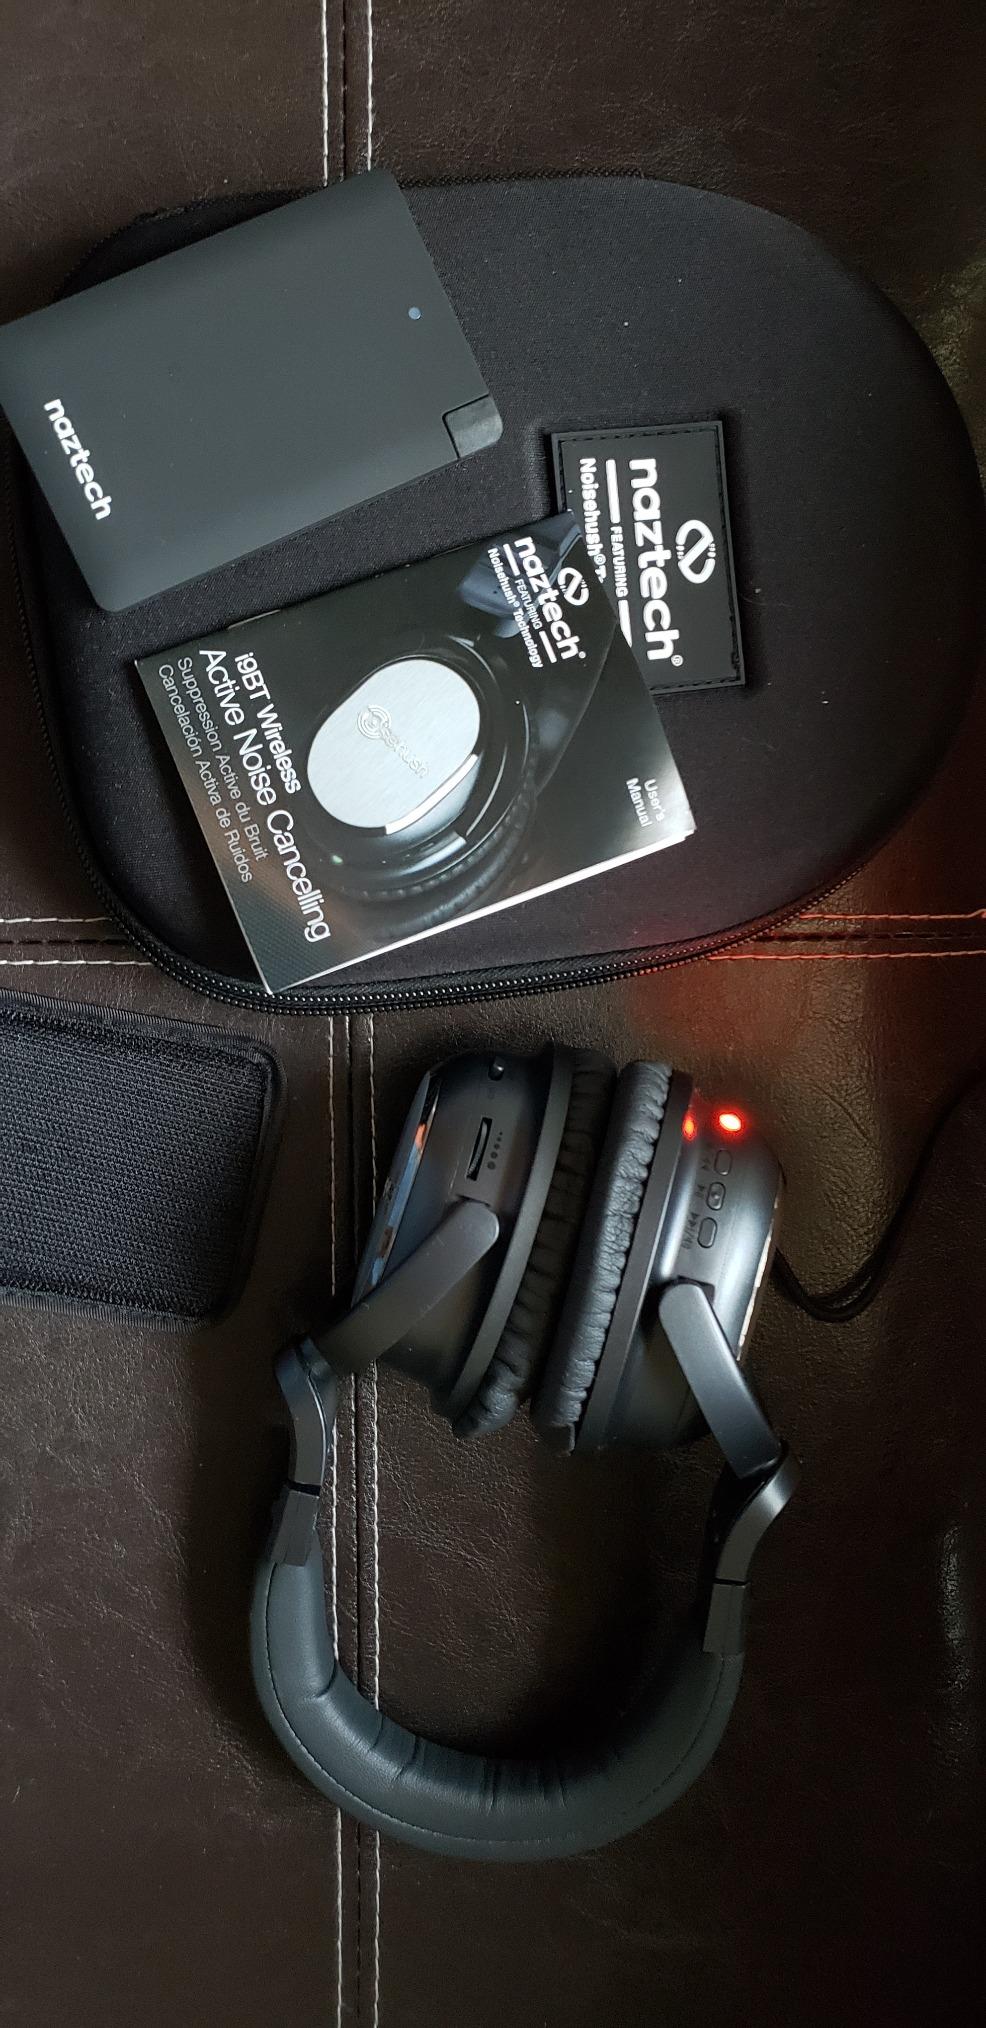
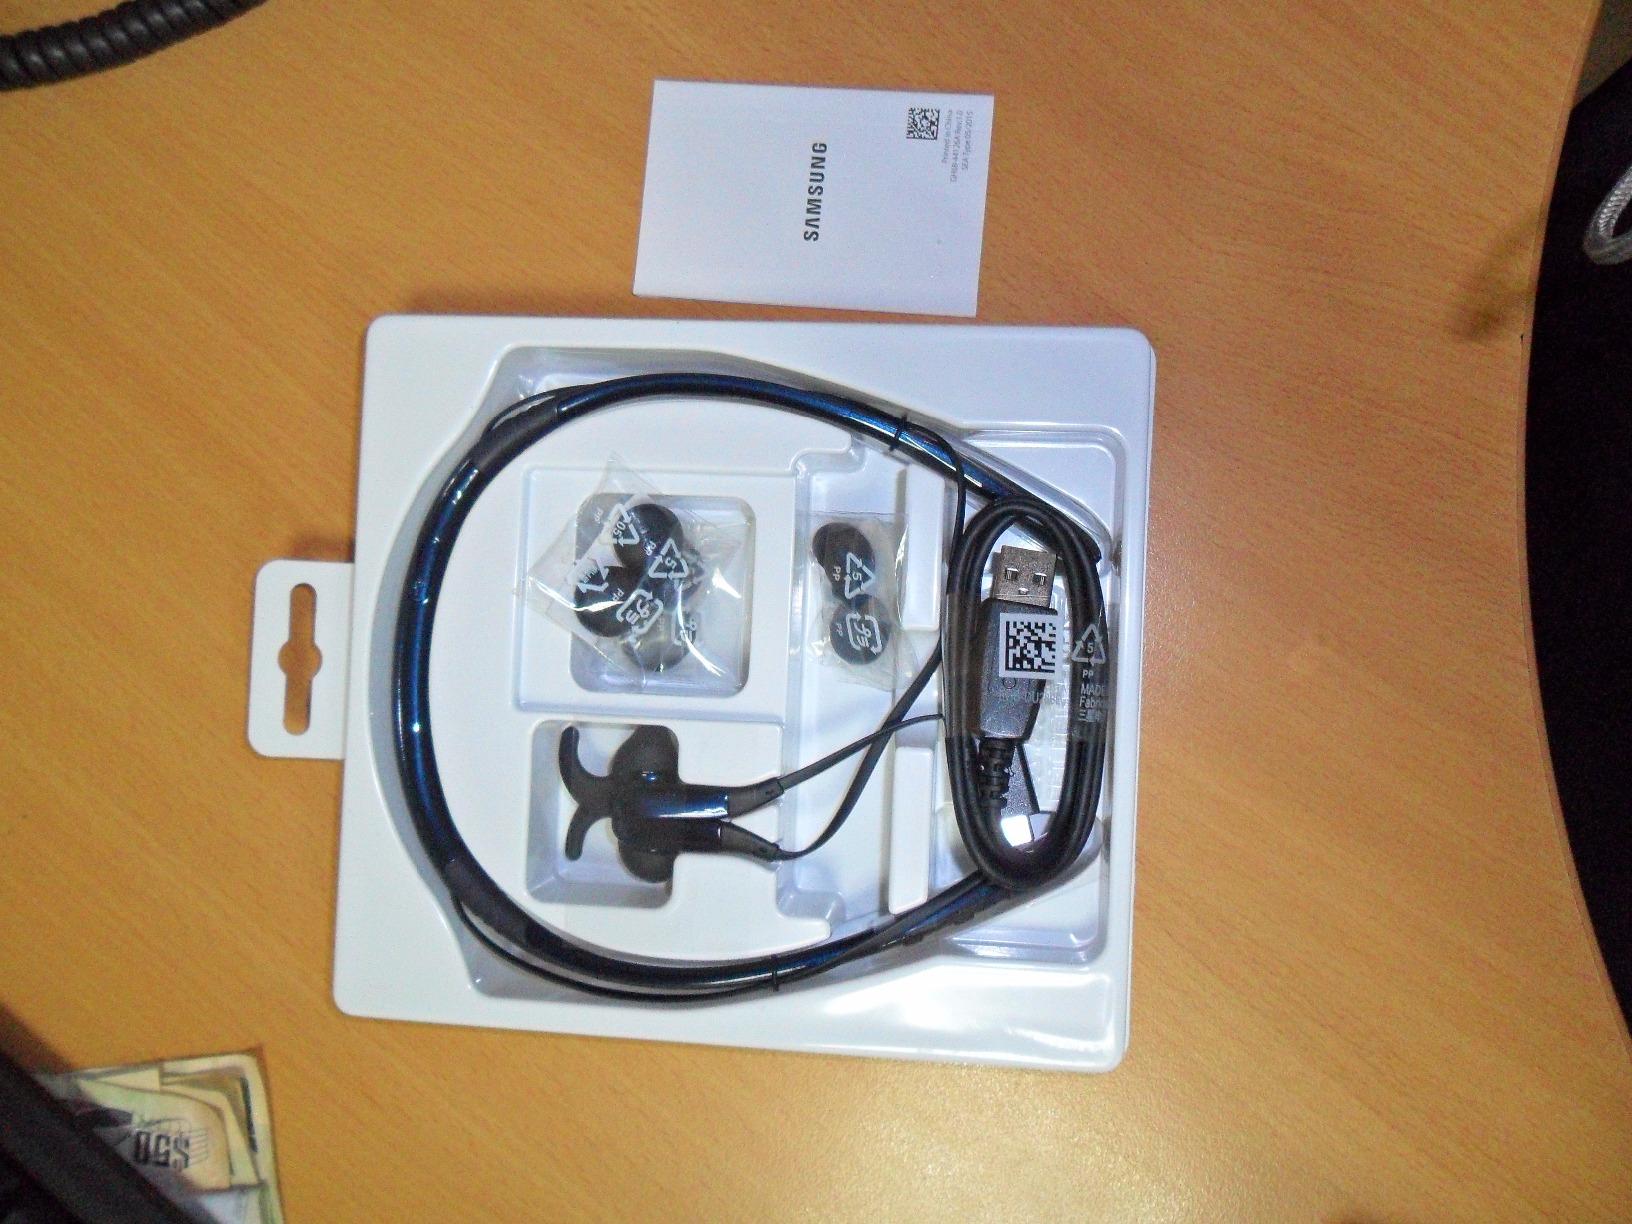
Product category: headphones
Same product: no